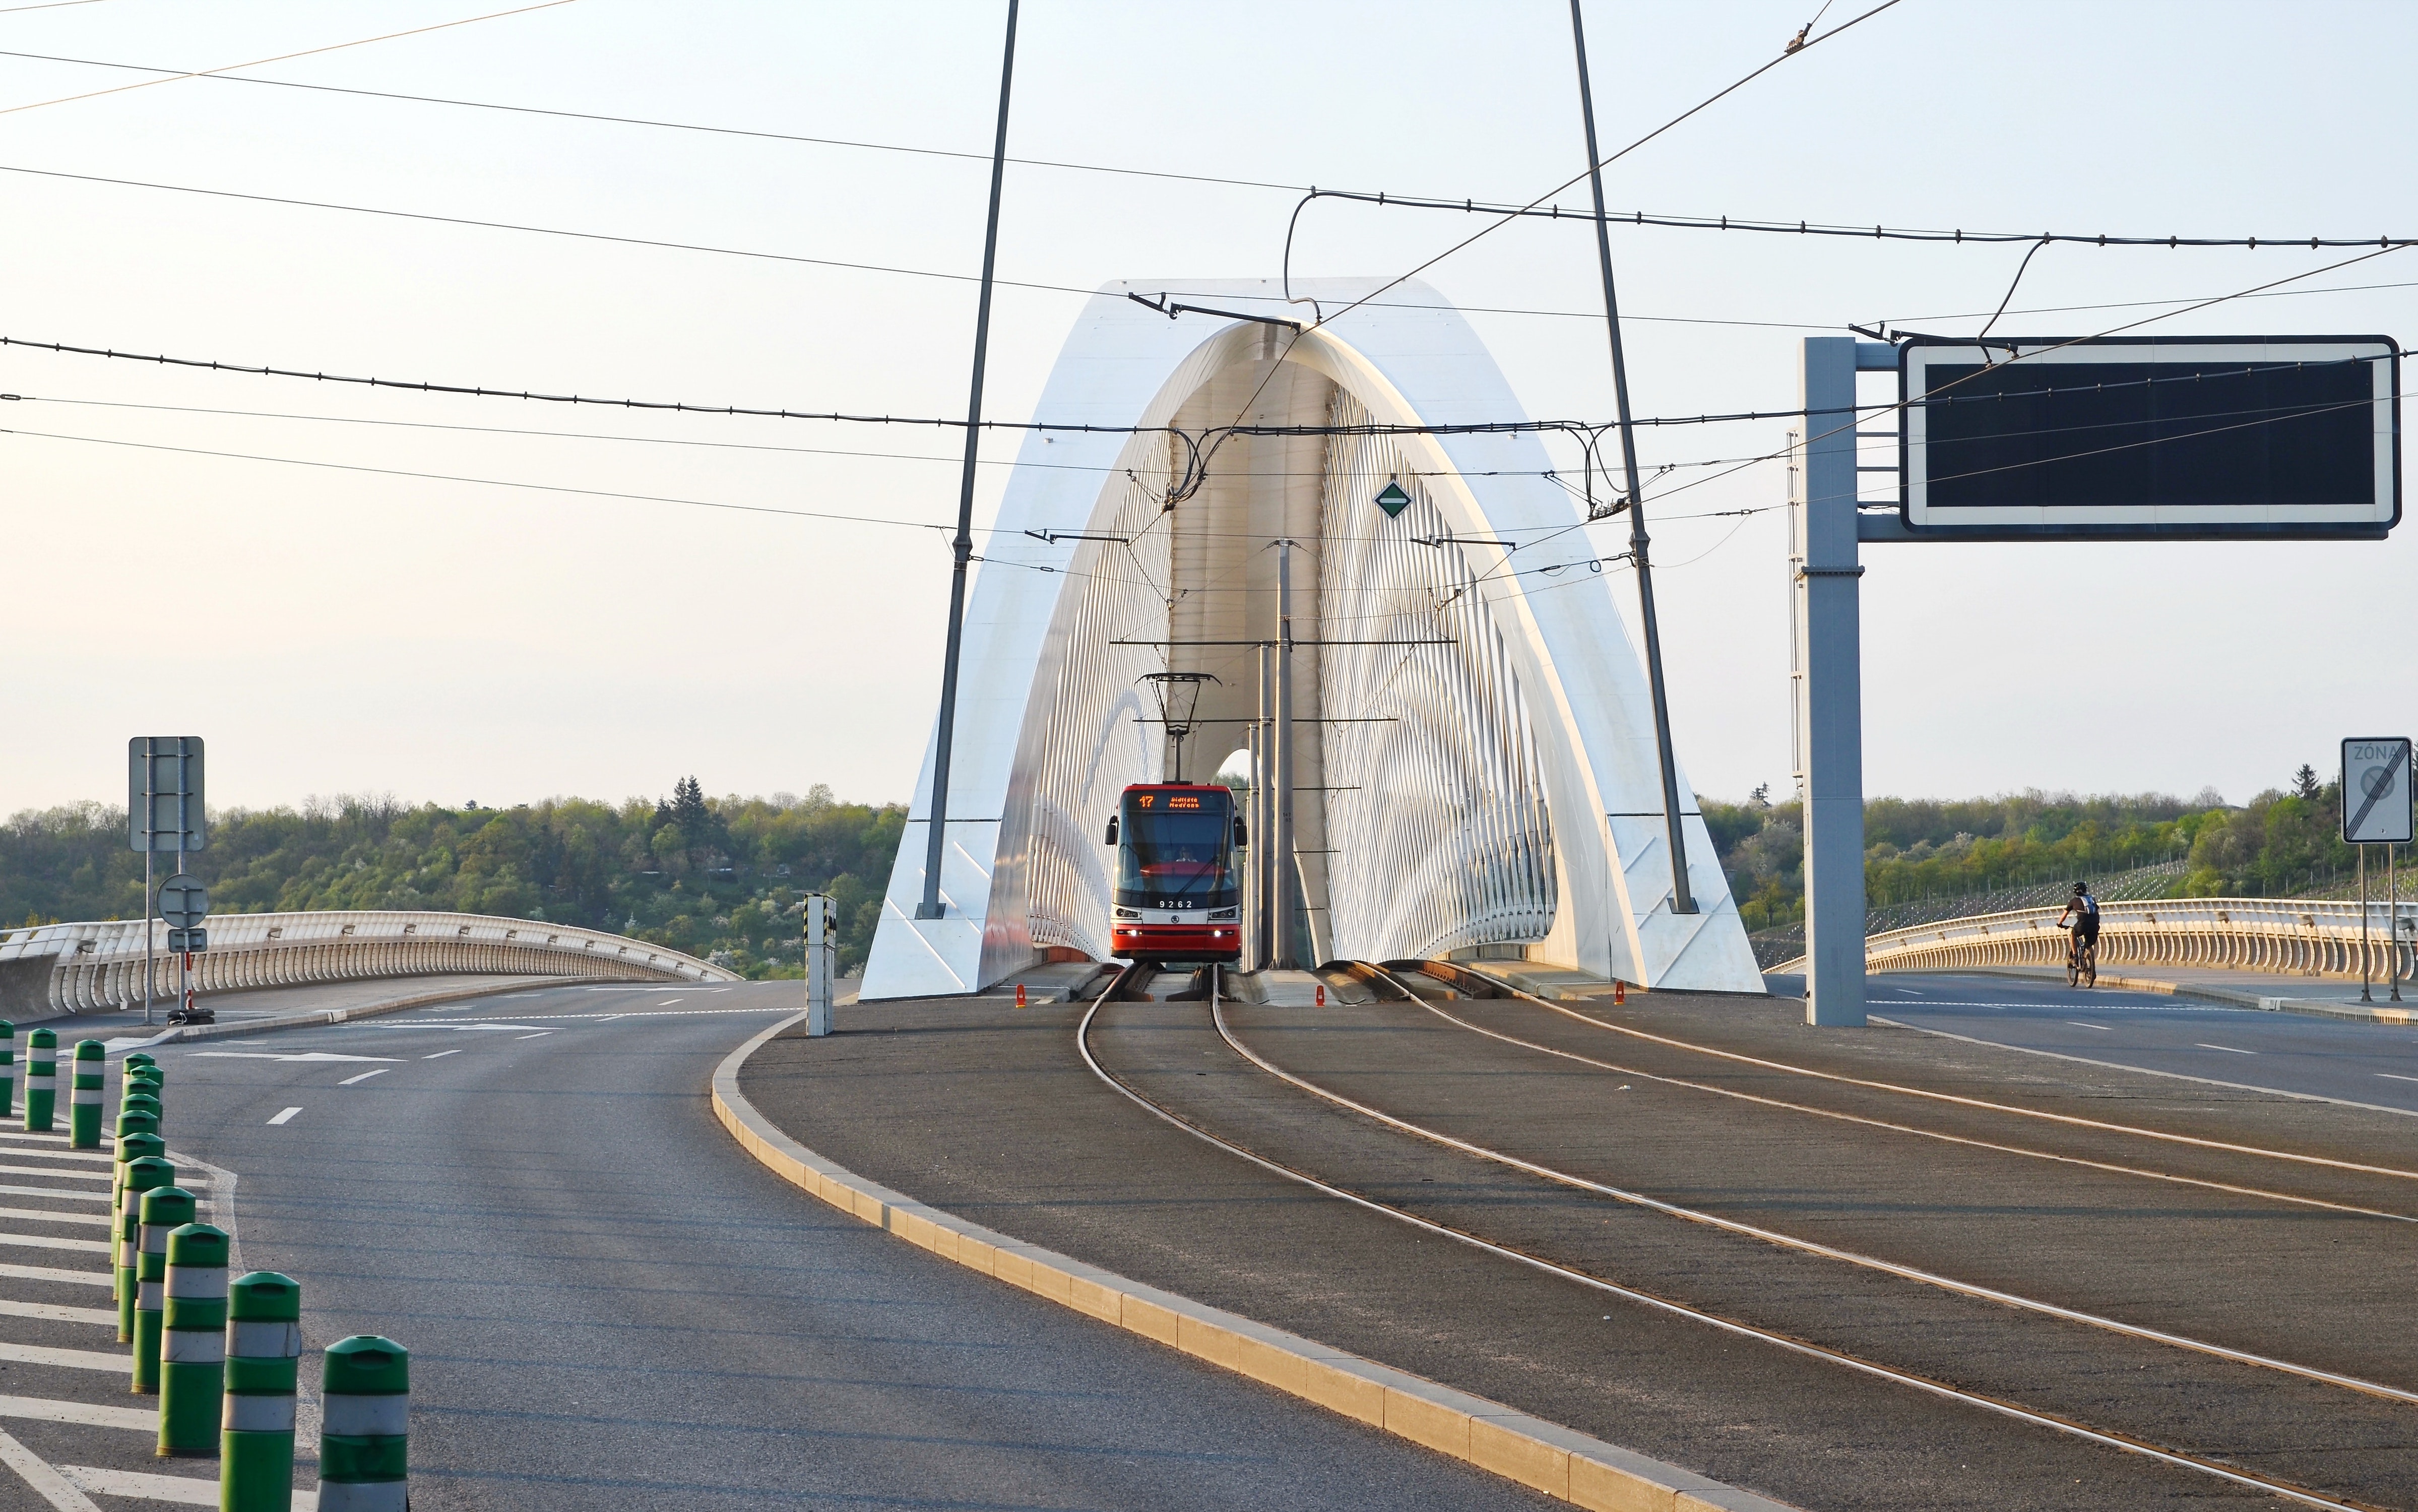
road, transport, mode of transport, overhead power line, thoroughfare, highway, lane, infrastructure, bridge, line, freeway, nonbuilding structure, vehicle, asphalt, fixed link